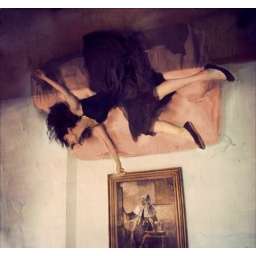
sleeping in the ghost sofa in my room's ceiling